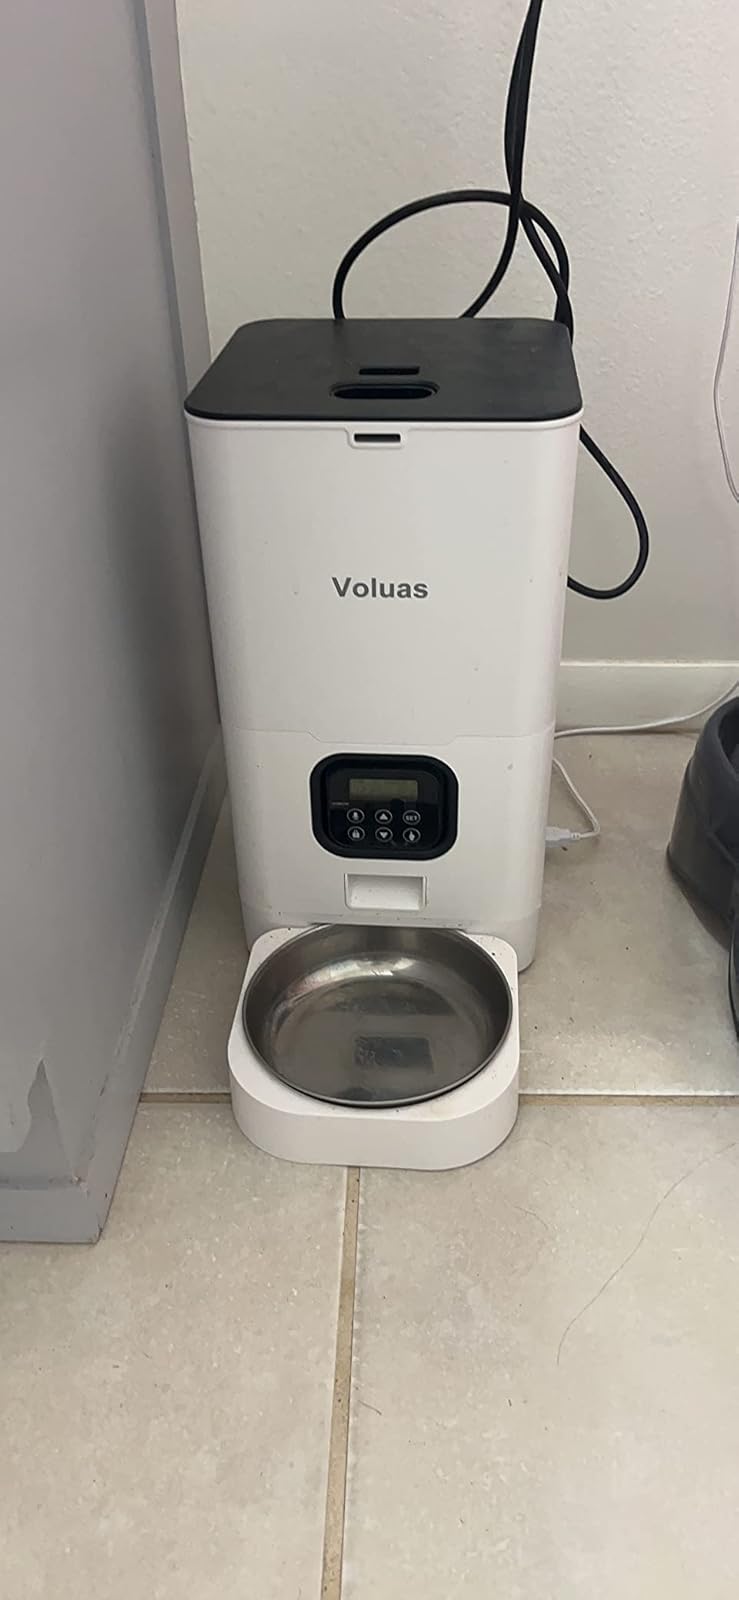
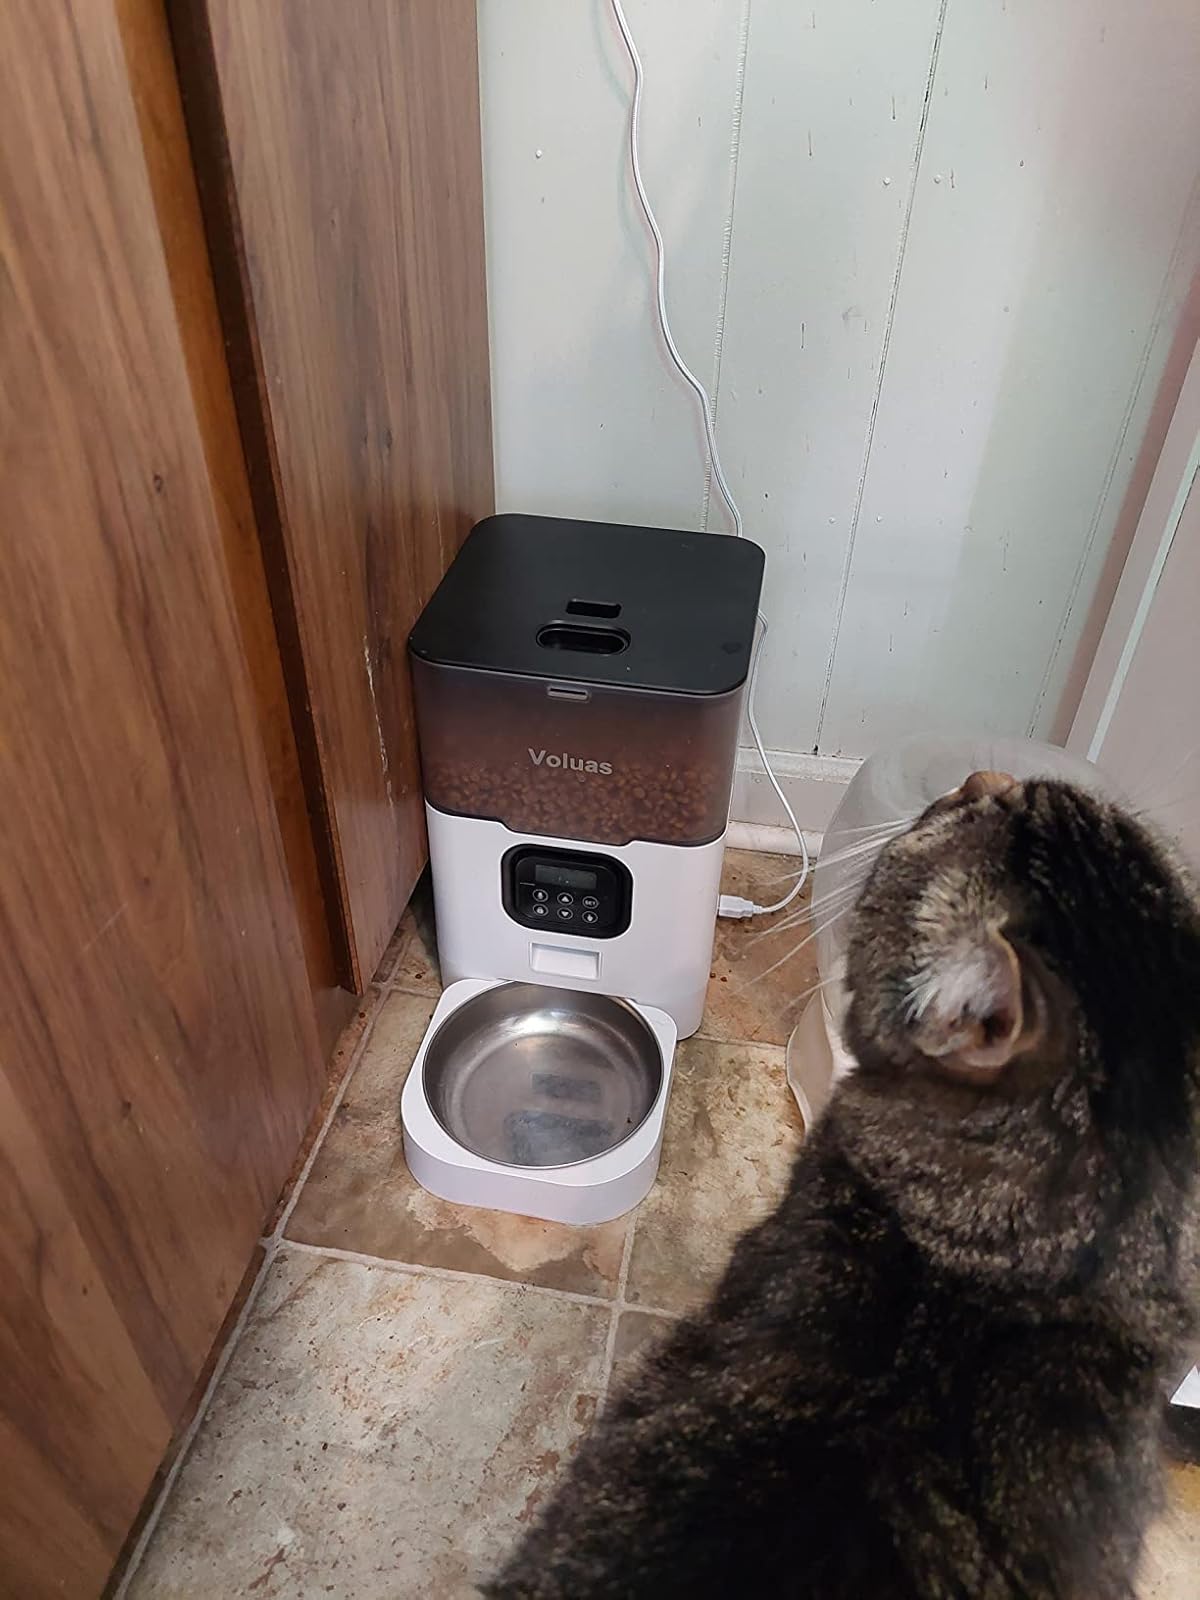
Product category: items_feeder
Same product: no